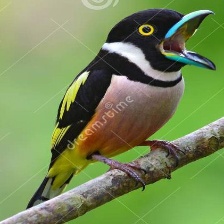
Species: BLACK AND YELLOW BROADBILL
Scientific name: EURYLAIMUS OCHROMALUS